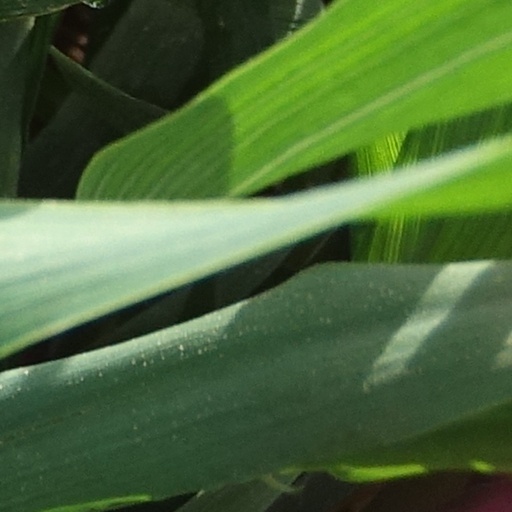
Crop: wheat